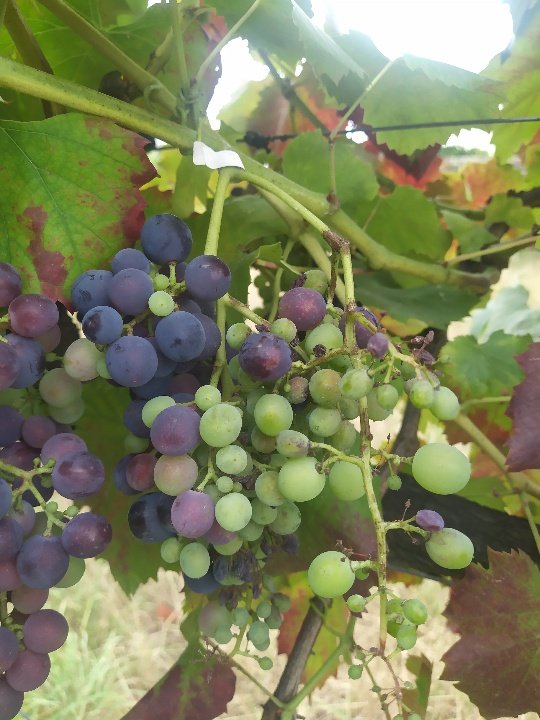
Berries visible: 100
Grape clusters: 2